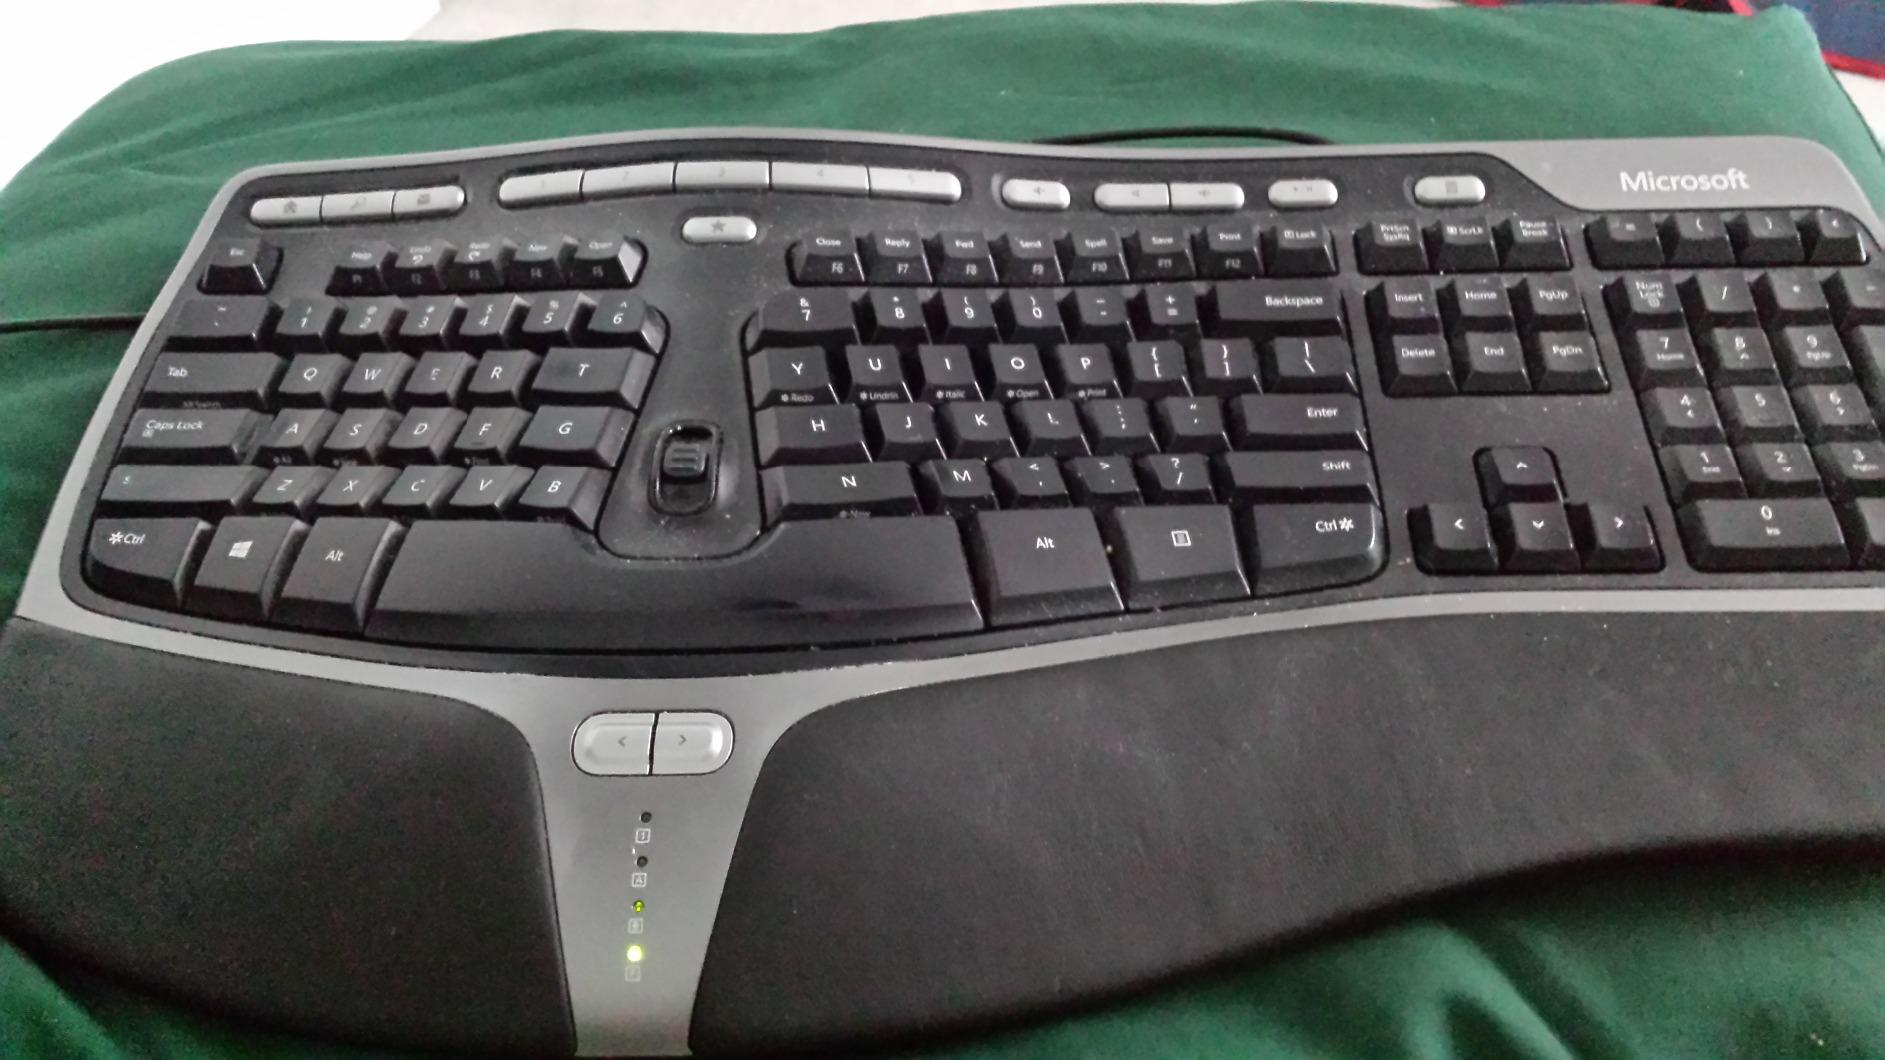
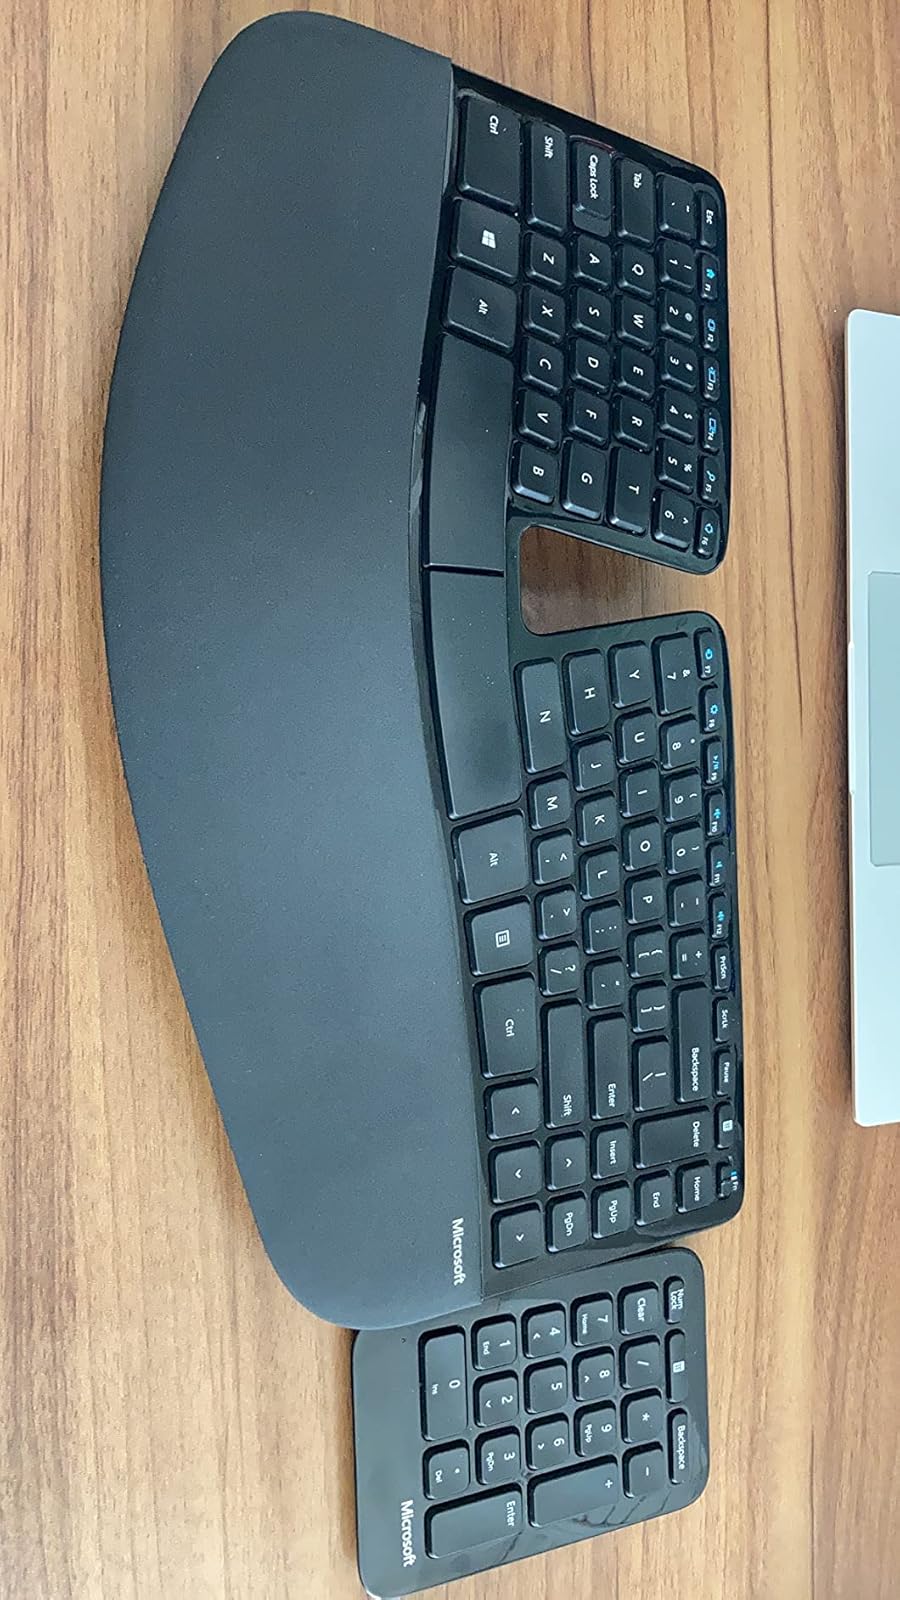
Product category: keyboard
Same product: no